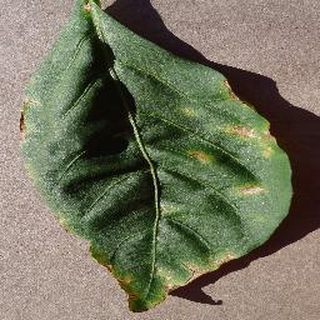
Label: bell_pepper_bacterial_spot